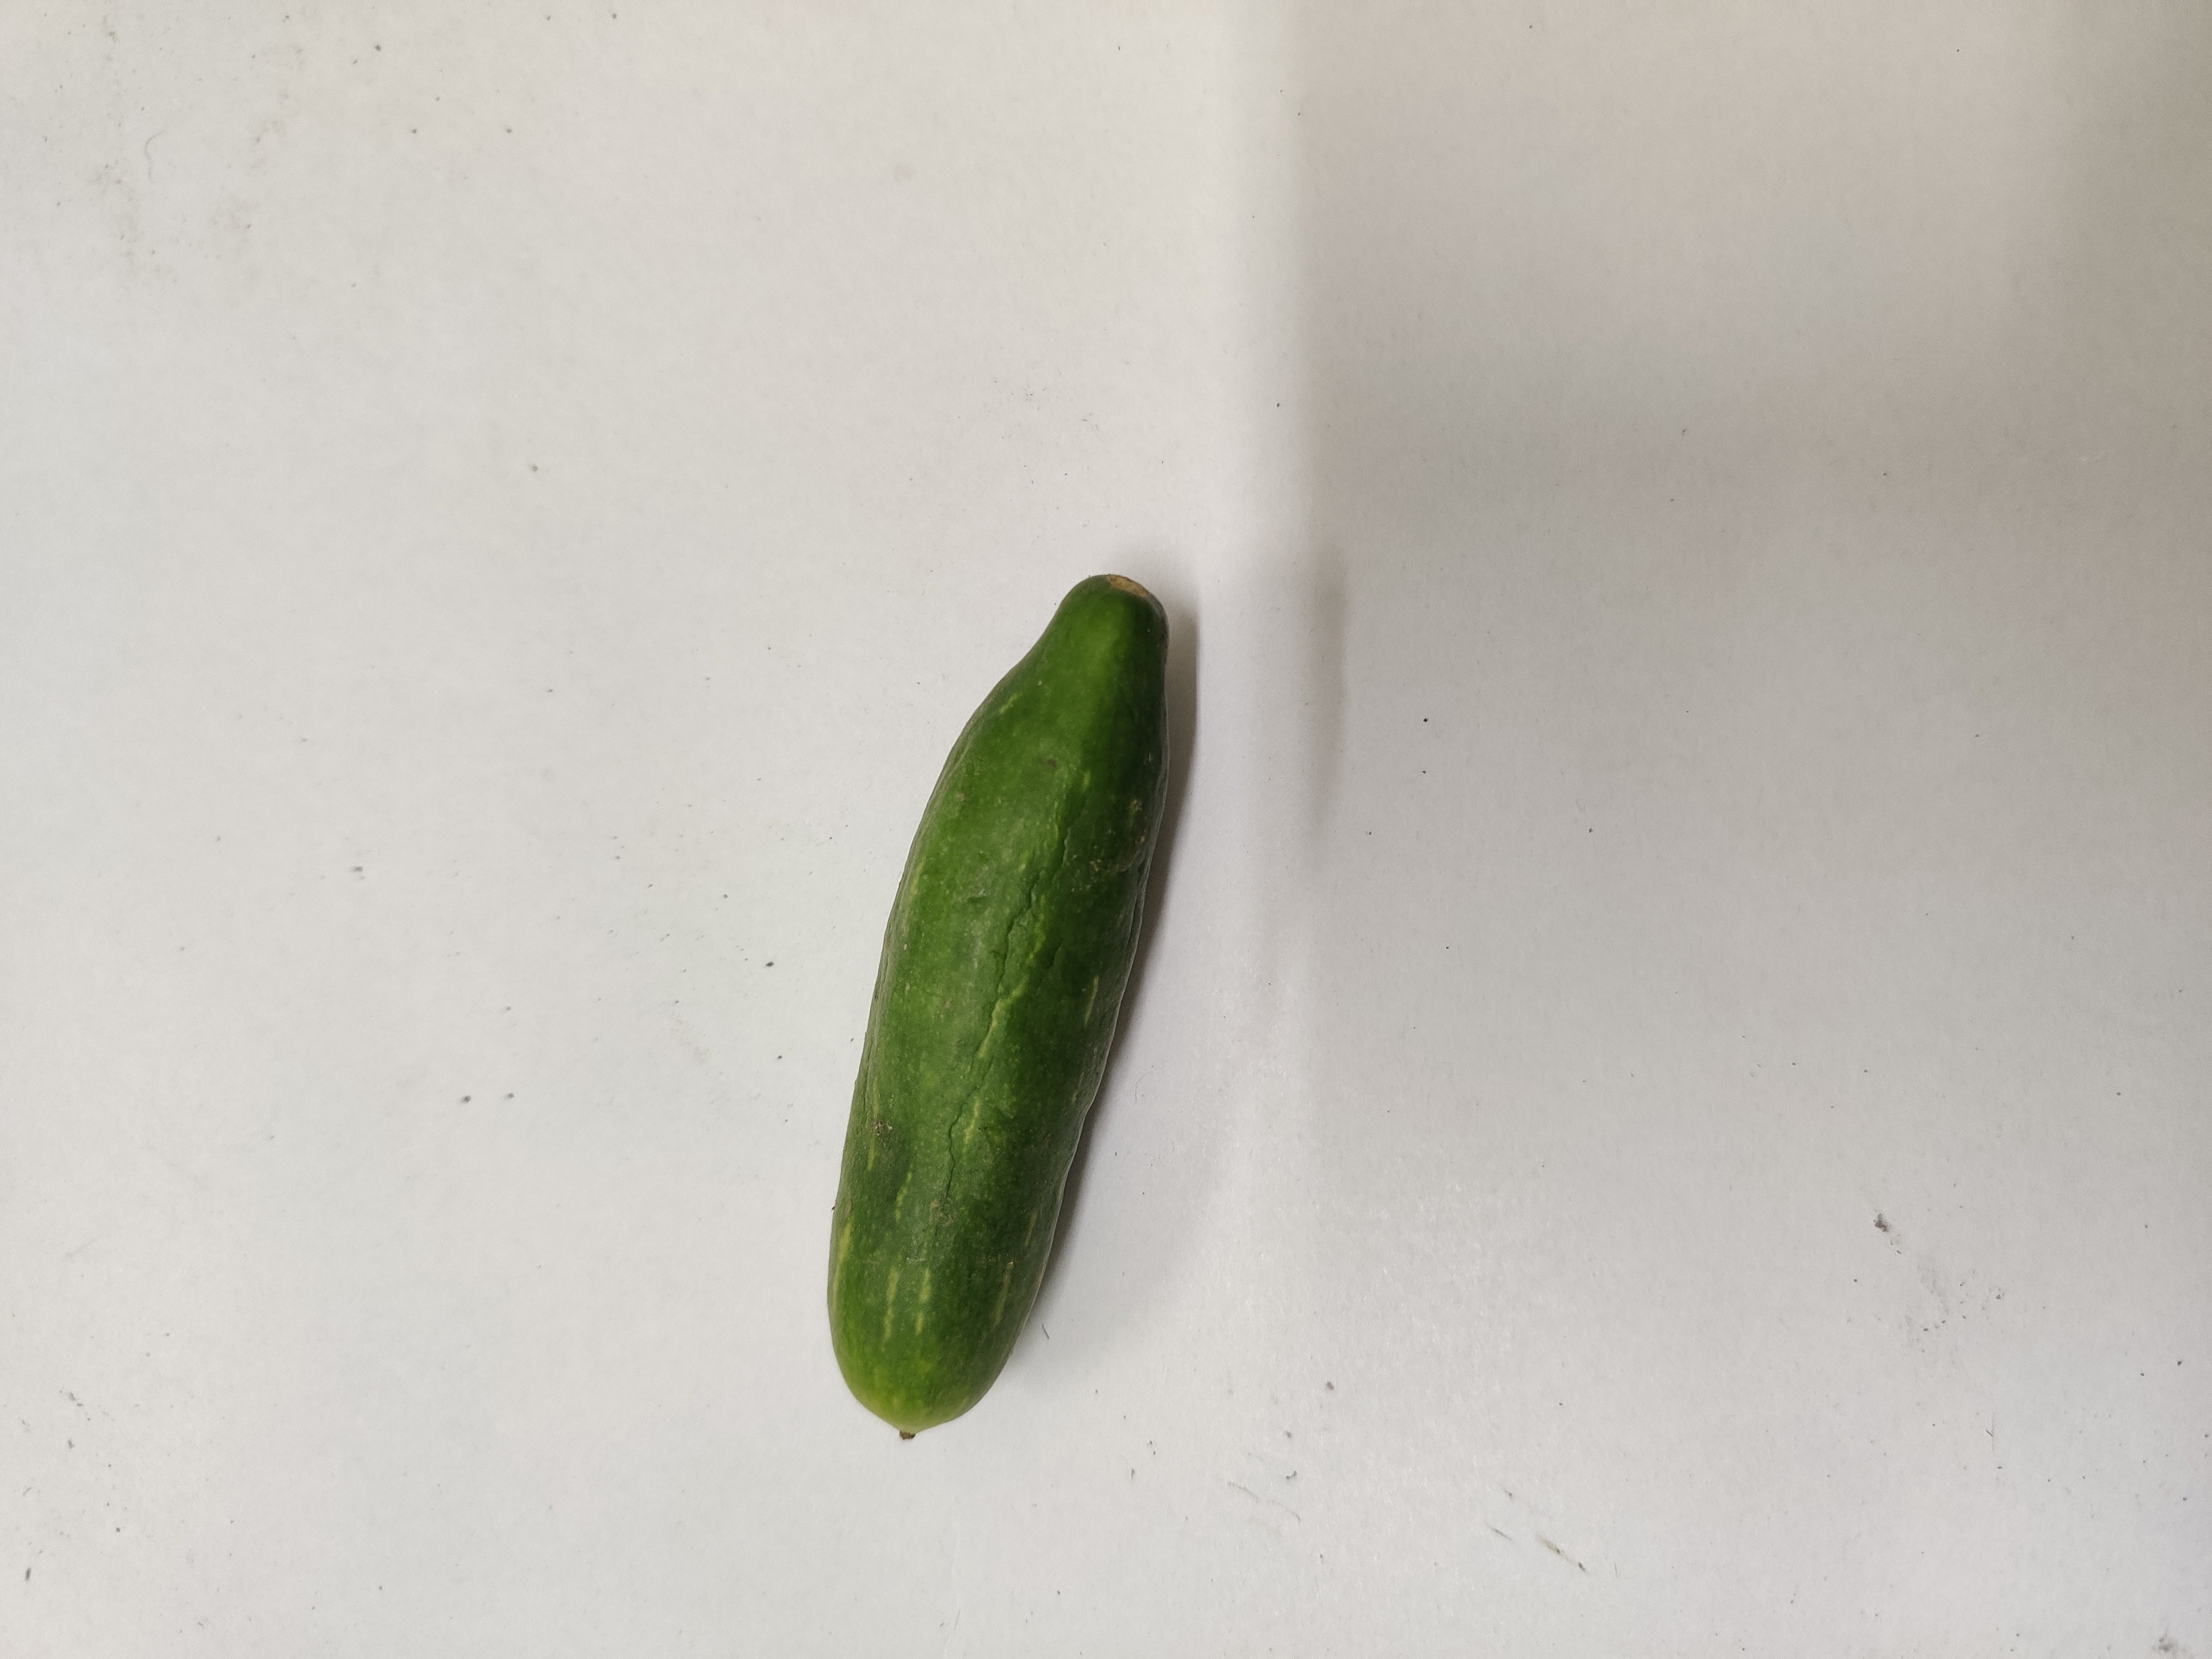
Crop: Ivy Gourd
Condition: Damaged